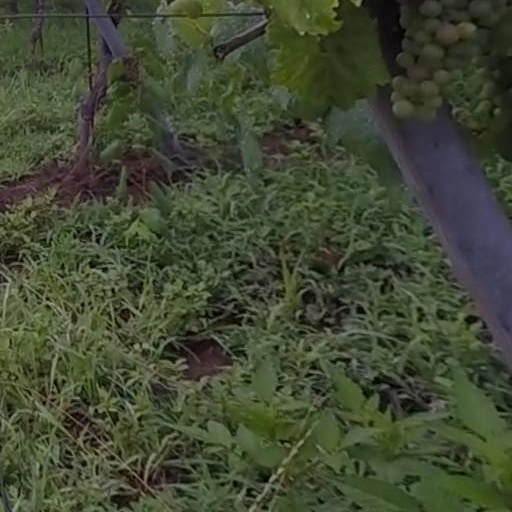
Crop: grape